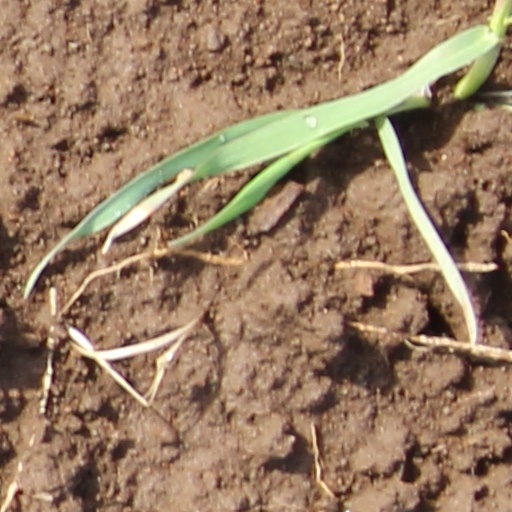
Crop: wheat